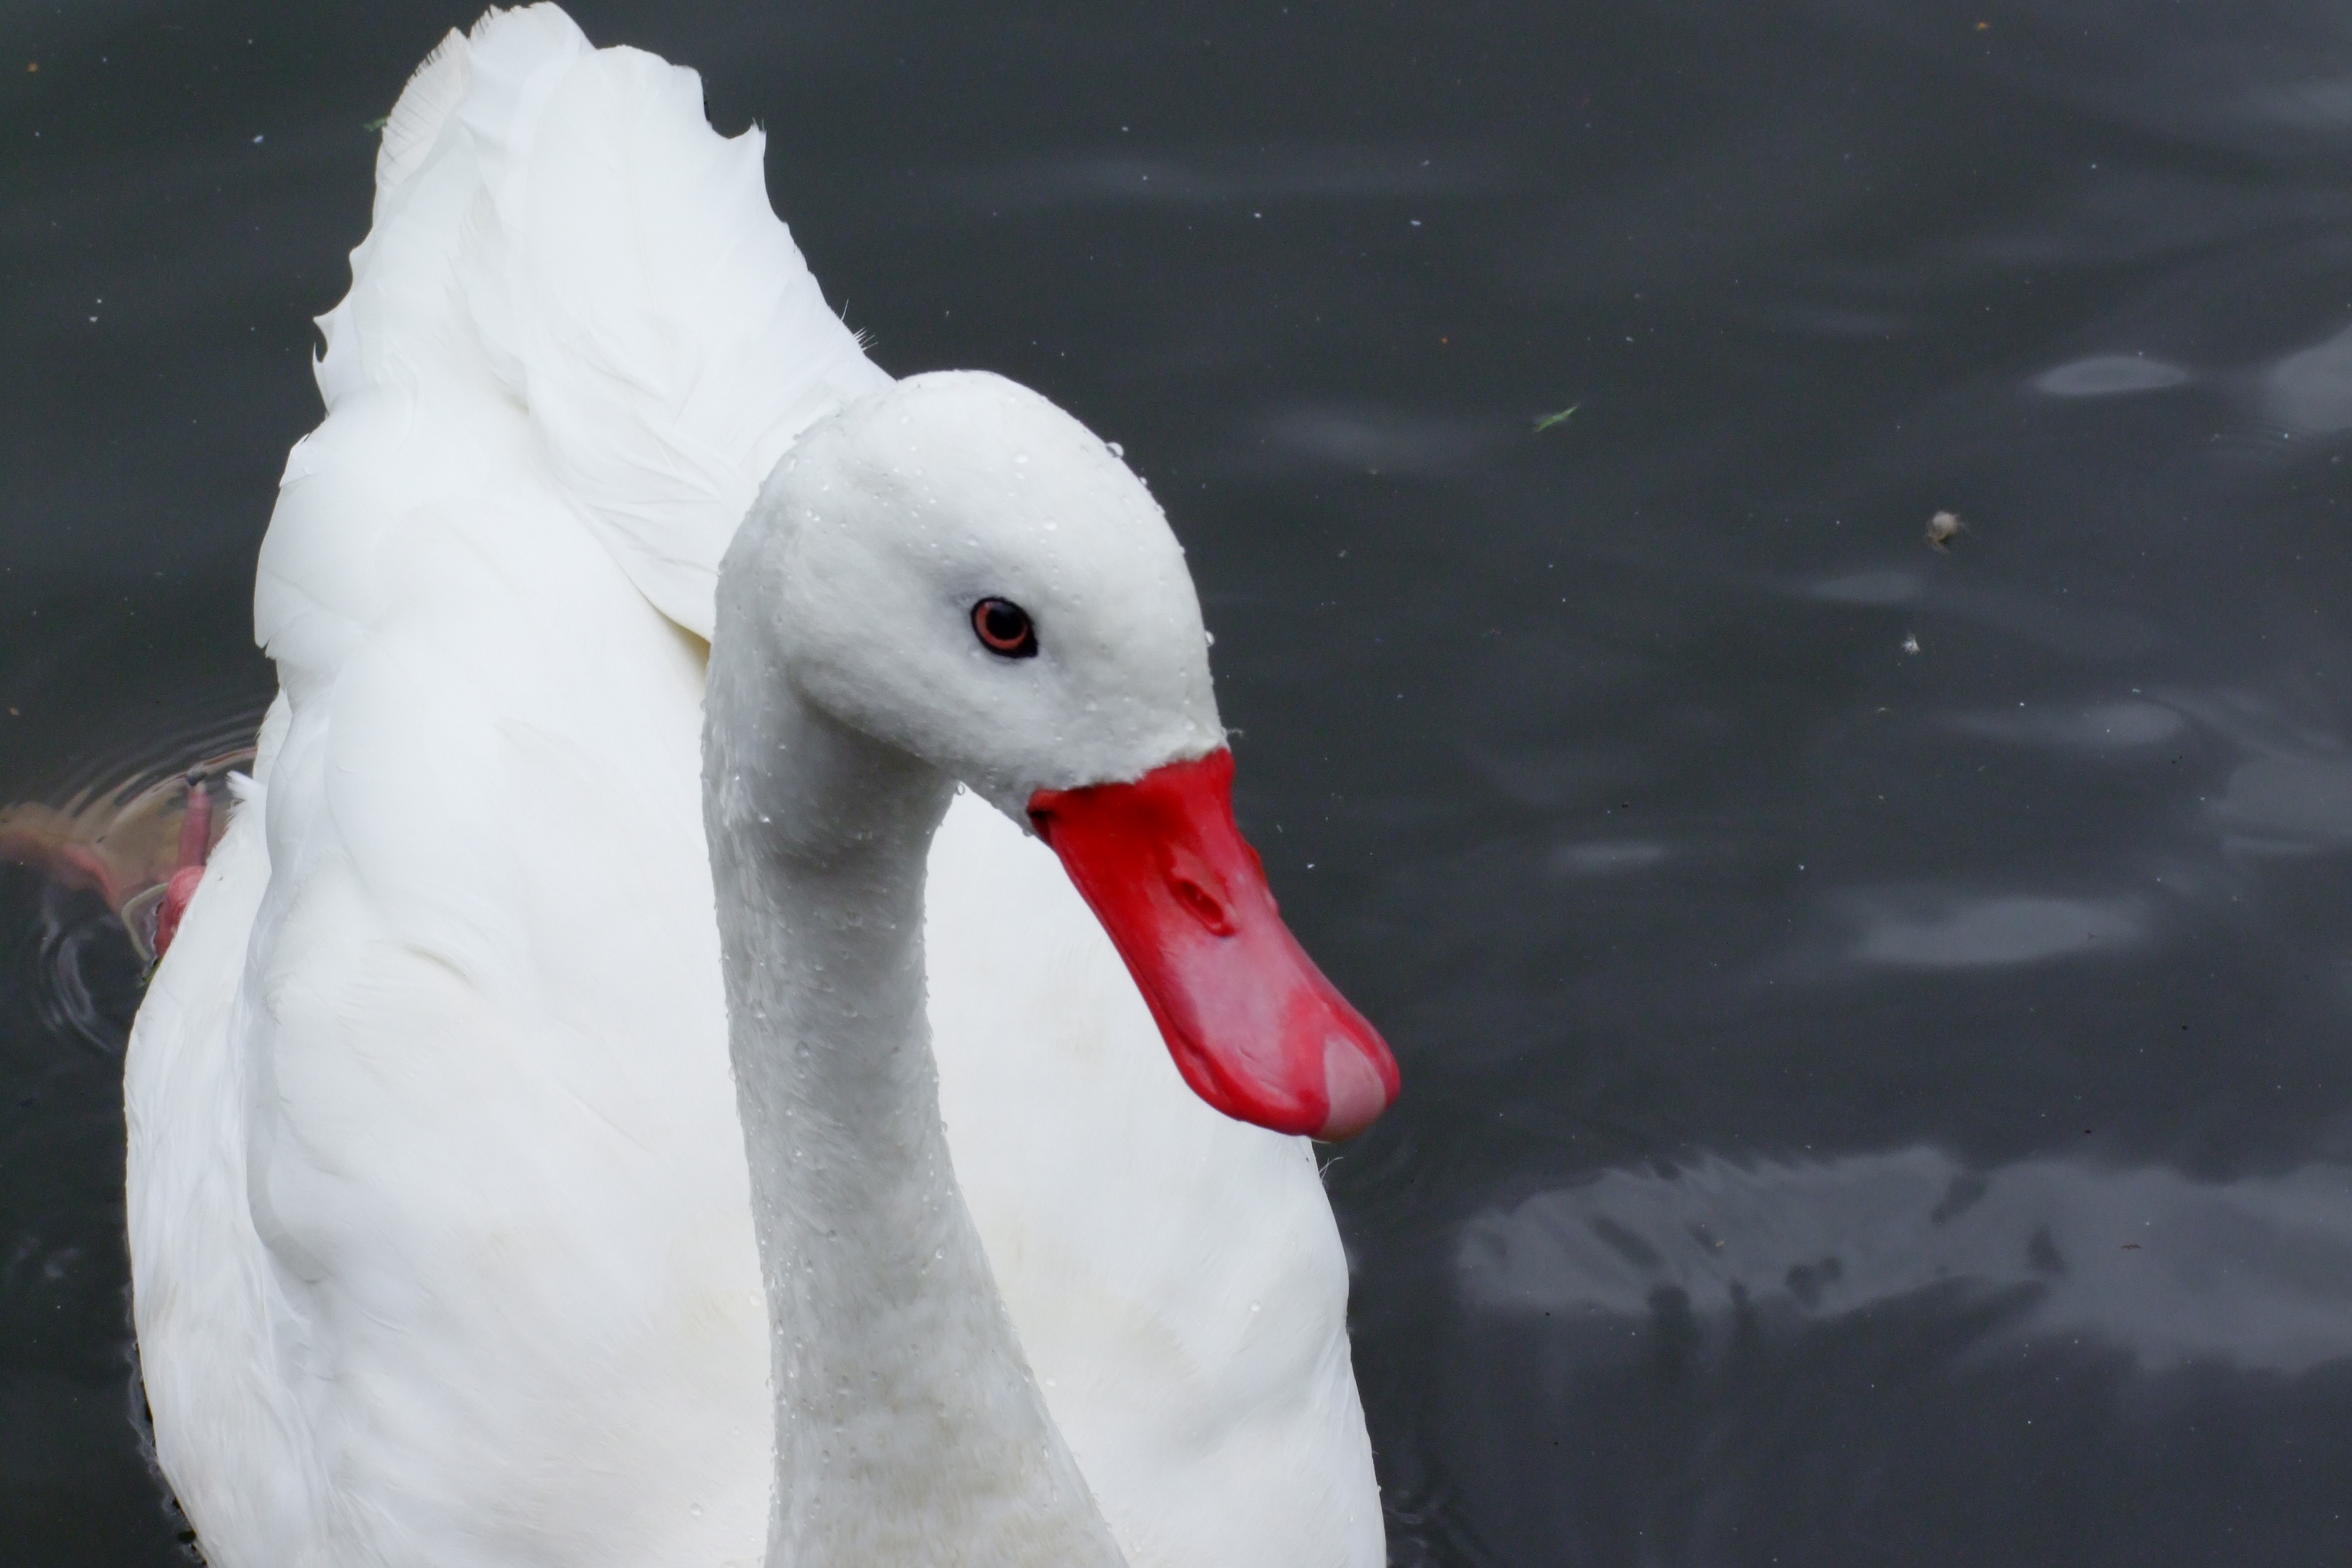
bird, wing, white, farm, wildlife, spring, beak, wedding, fauna, water fowl, poultry, outdoors, swan, duck, goose, vertebrate, waterfowl, water bird, white bird, ducks geese and swans